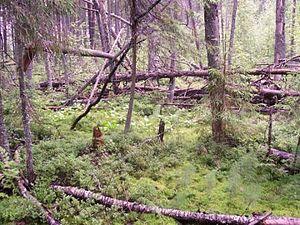
La réserve naturelle de la Forêt Centrale est une réserve naturelle située au Nord-Ouest de la Russie, sur le territoire des districts d'Andreapol et de Nelidovo de l'oblast de Tver, sur le cours supérieur de la rivière Meja. Elle a été créée le 4 mai 1930. La réserve naturelle a été instaurée pour protéger la forêt de conifères sur le cours supérieur de la Daugava. Depuis 1985, elle est classée comme Réserve de Biosphère de l'UNESCO.
Zapovednik est le terme employé pour décrire, dans les anciennes républiques soviétiques, les aires naturelles protégées, avec pour objectif de les conserver « éternellement vierges ». Il s’agit du plus haut degré de protection environnementale et concerne des zones strictement protégées et dont l’accès au public est restreint.